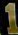
Number: 1